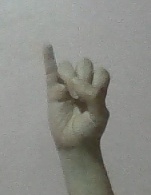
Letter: meem